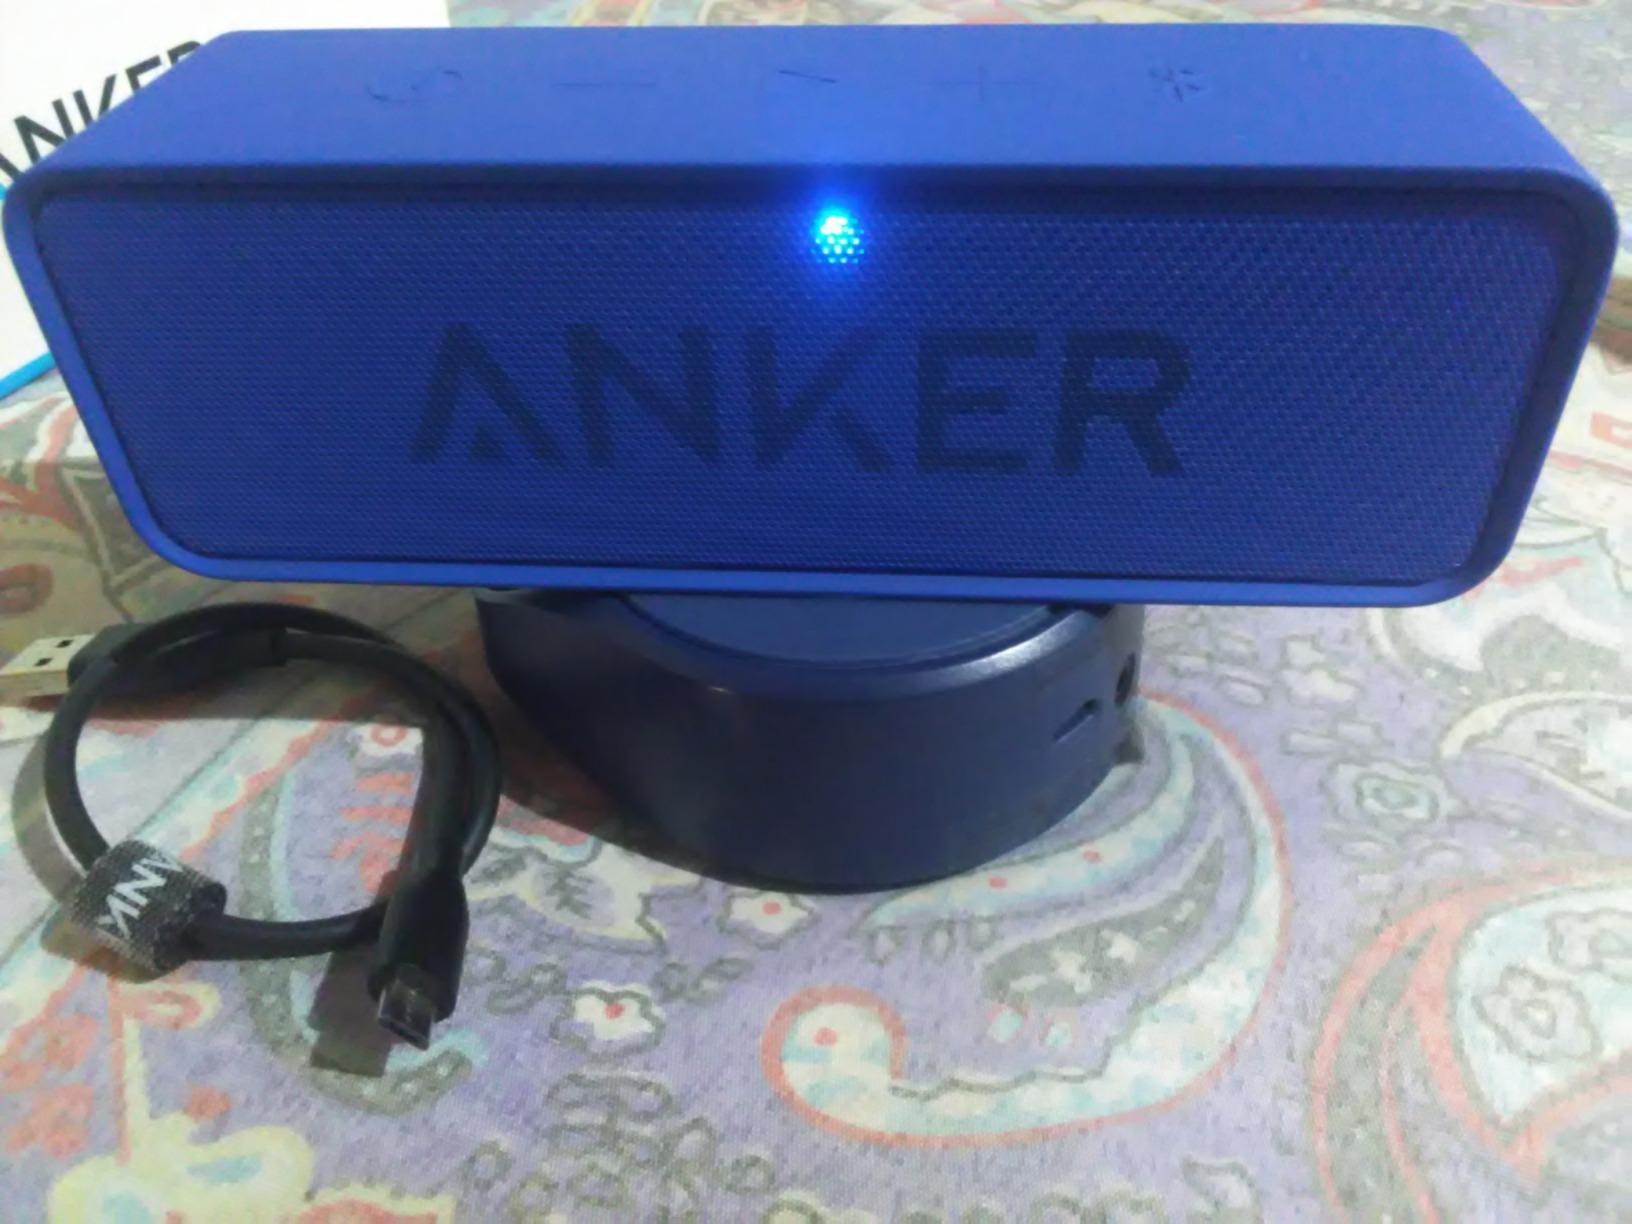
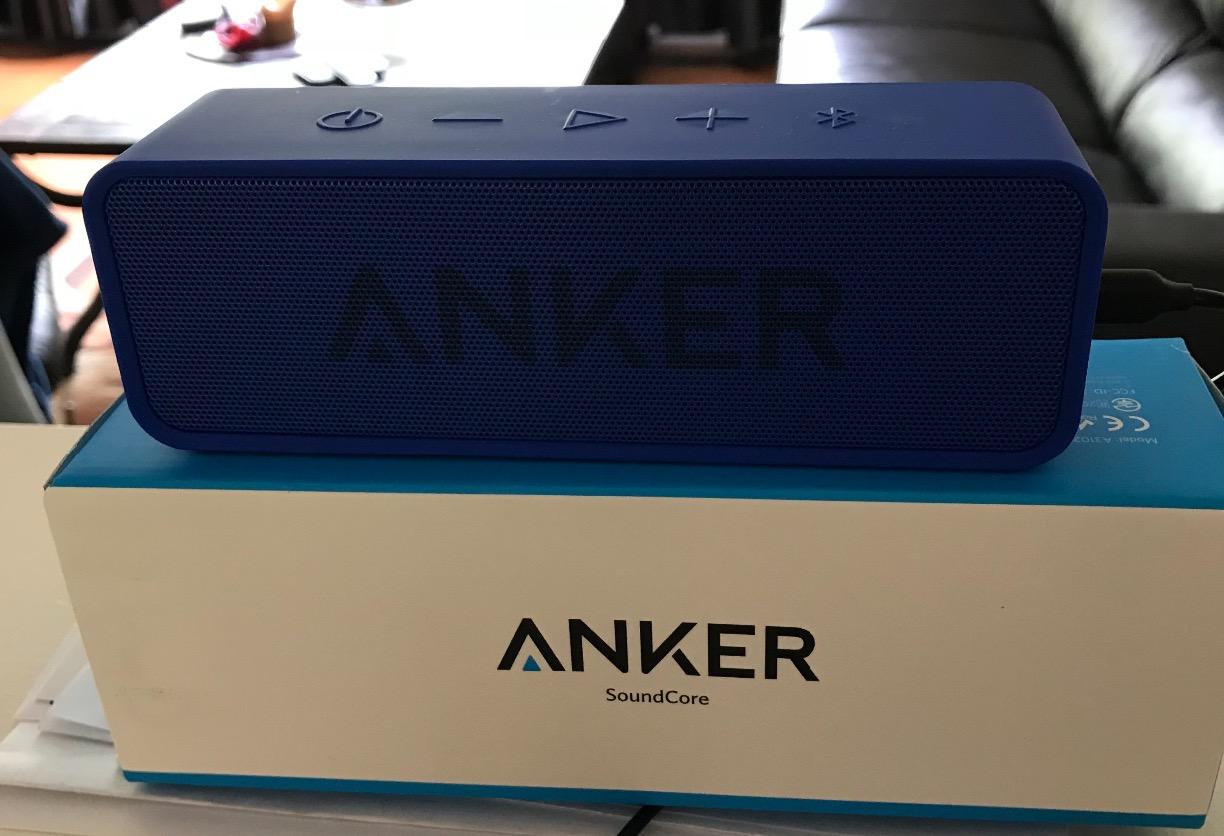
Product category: speaker
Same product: yes